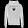
Label: Pullover